Short (TV series)

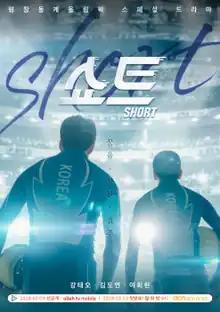
Promotional poster

Short is a South Korean television series starring Kang Tae-oh, Yeo Hoe-hyun, and Kim Do-yeon. The series aired on OCN every Monday and Tuesday at 21:00 (KST).